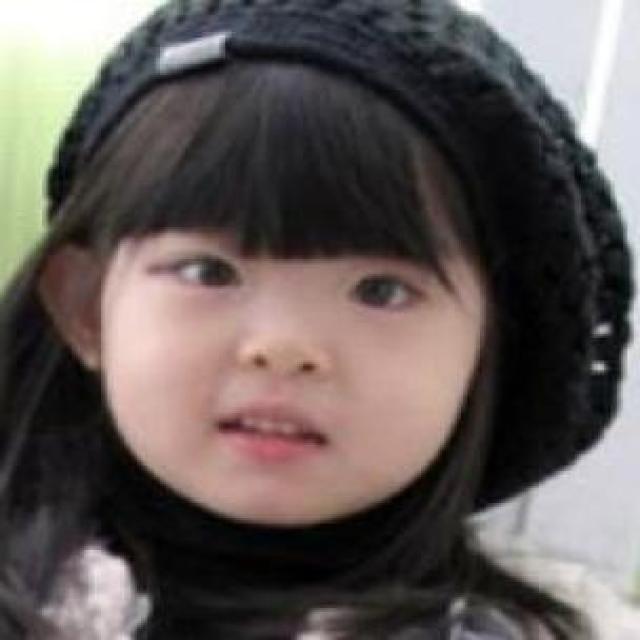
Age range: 0-12